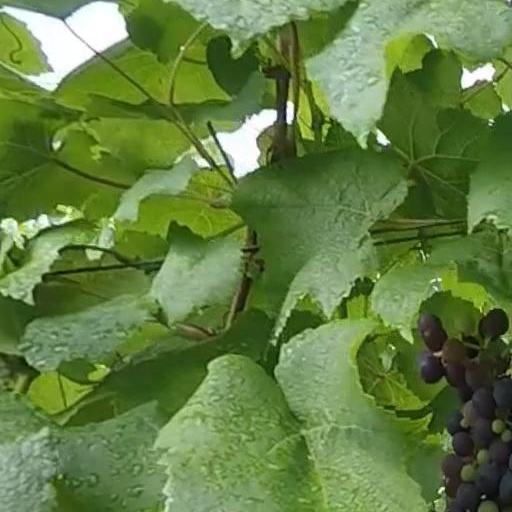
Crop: grape